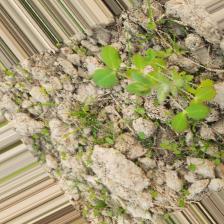
Label: Normal